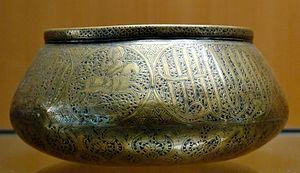
Scènes de chasse. Alliage de cuivre martelé et gravé, incrusté d'argent et de pâte noire, art il-khanide, 1330-1360. Provenance